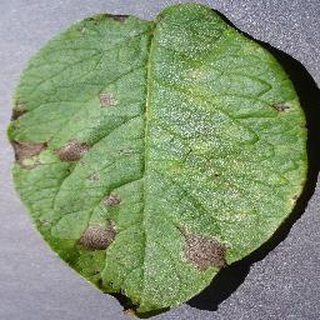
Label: potato_early_blight